Tessei, Okayama

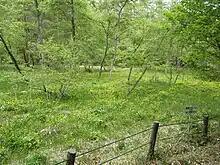
Koigakubo Marsh in Niimi, Okayama

As of 2003, the town had an estimated population of 3,152 and a density of 41.32 persons per km ². The total area was 76.29 km ².